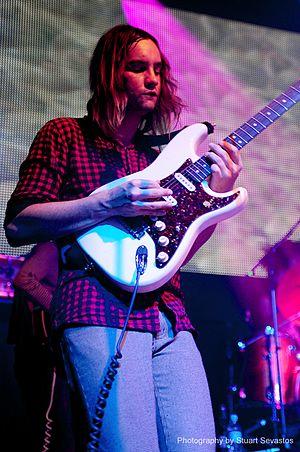
Perfect Illusion est une chanson de l'artiste américaine Lady Gaga. Elle est sortie le 9 septembre 2016 en tant que premier single du cinquième album studio de la chanteuse. Le morceau est écrit et produit par Gaga, Mark Ronson, Blood Pop et Tame Impala. Il est sorti le 9 septembre 2016. Le clip est sorti le 20 septembre 2016.